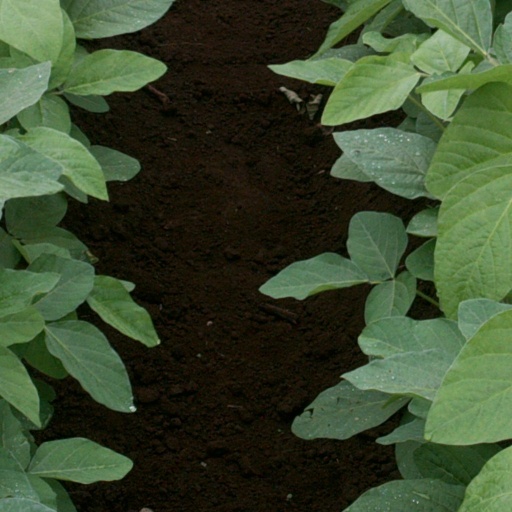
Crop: soybean